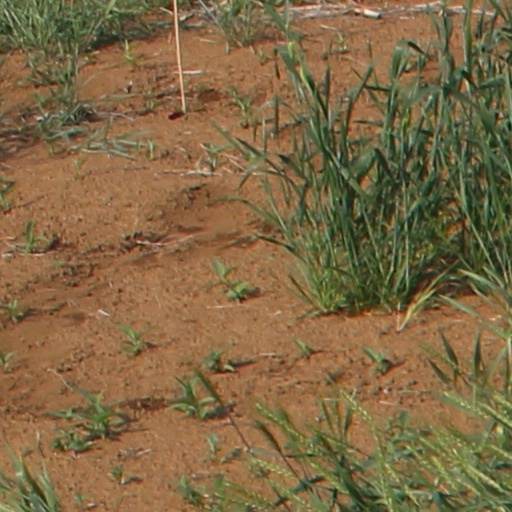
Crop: wheat